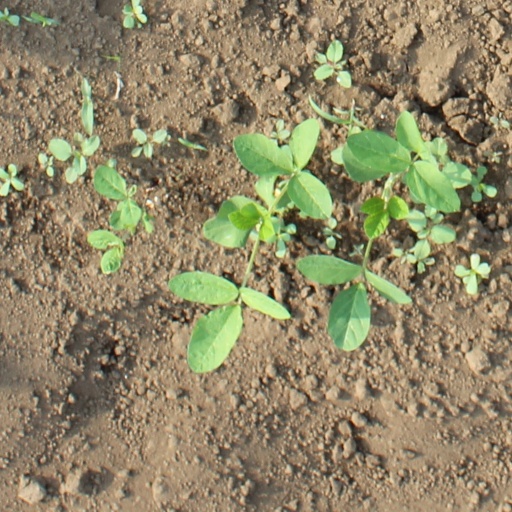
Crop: soybean